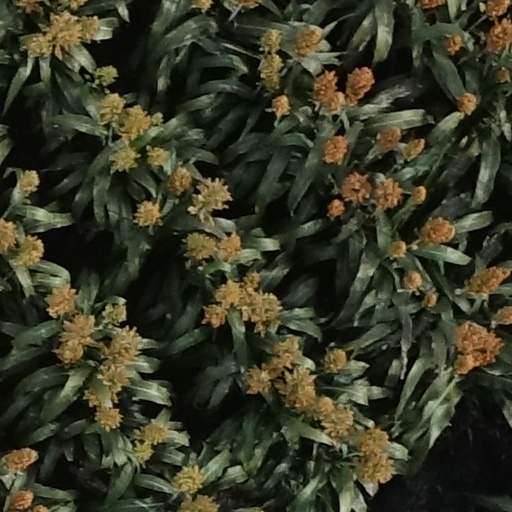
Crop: sorghum